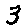
Label: 3